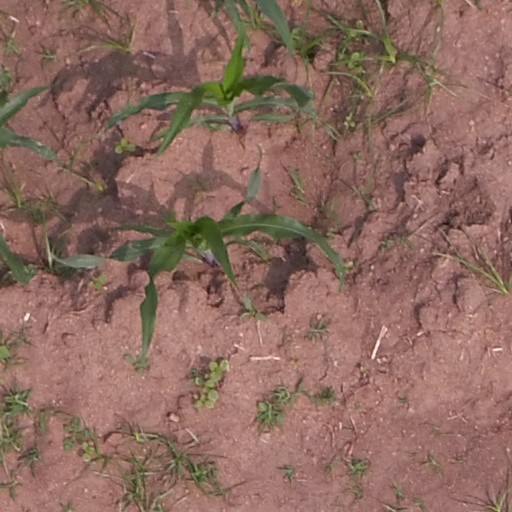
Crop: maize; corn